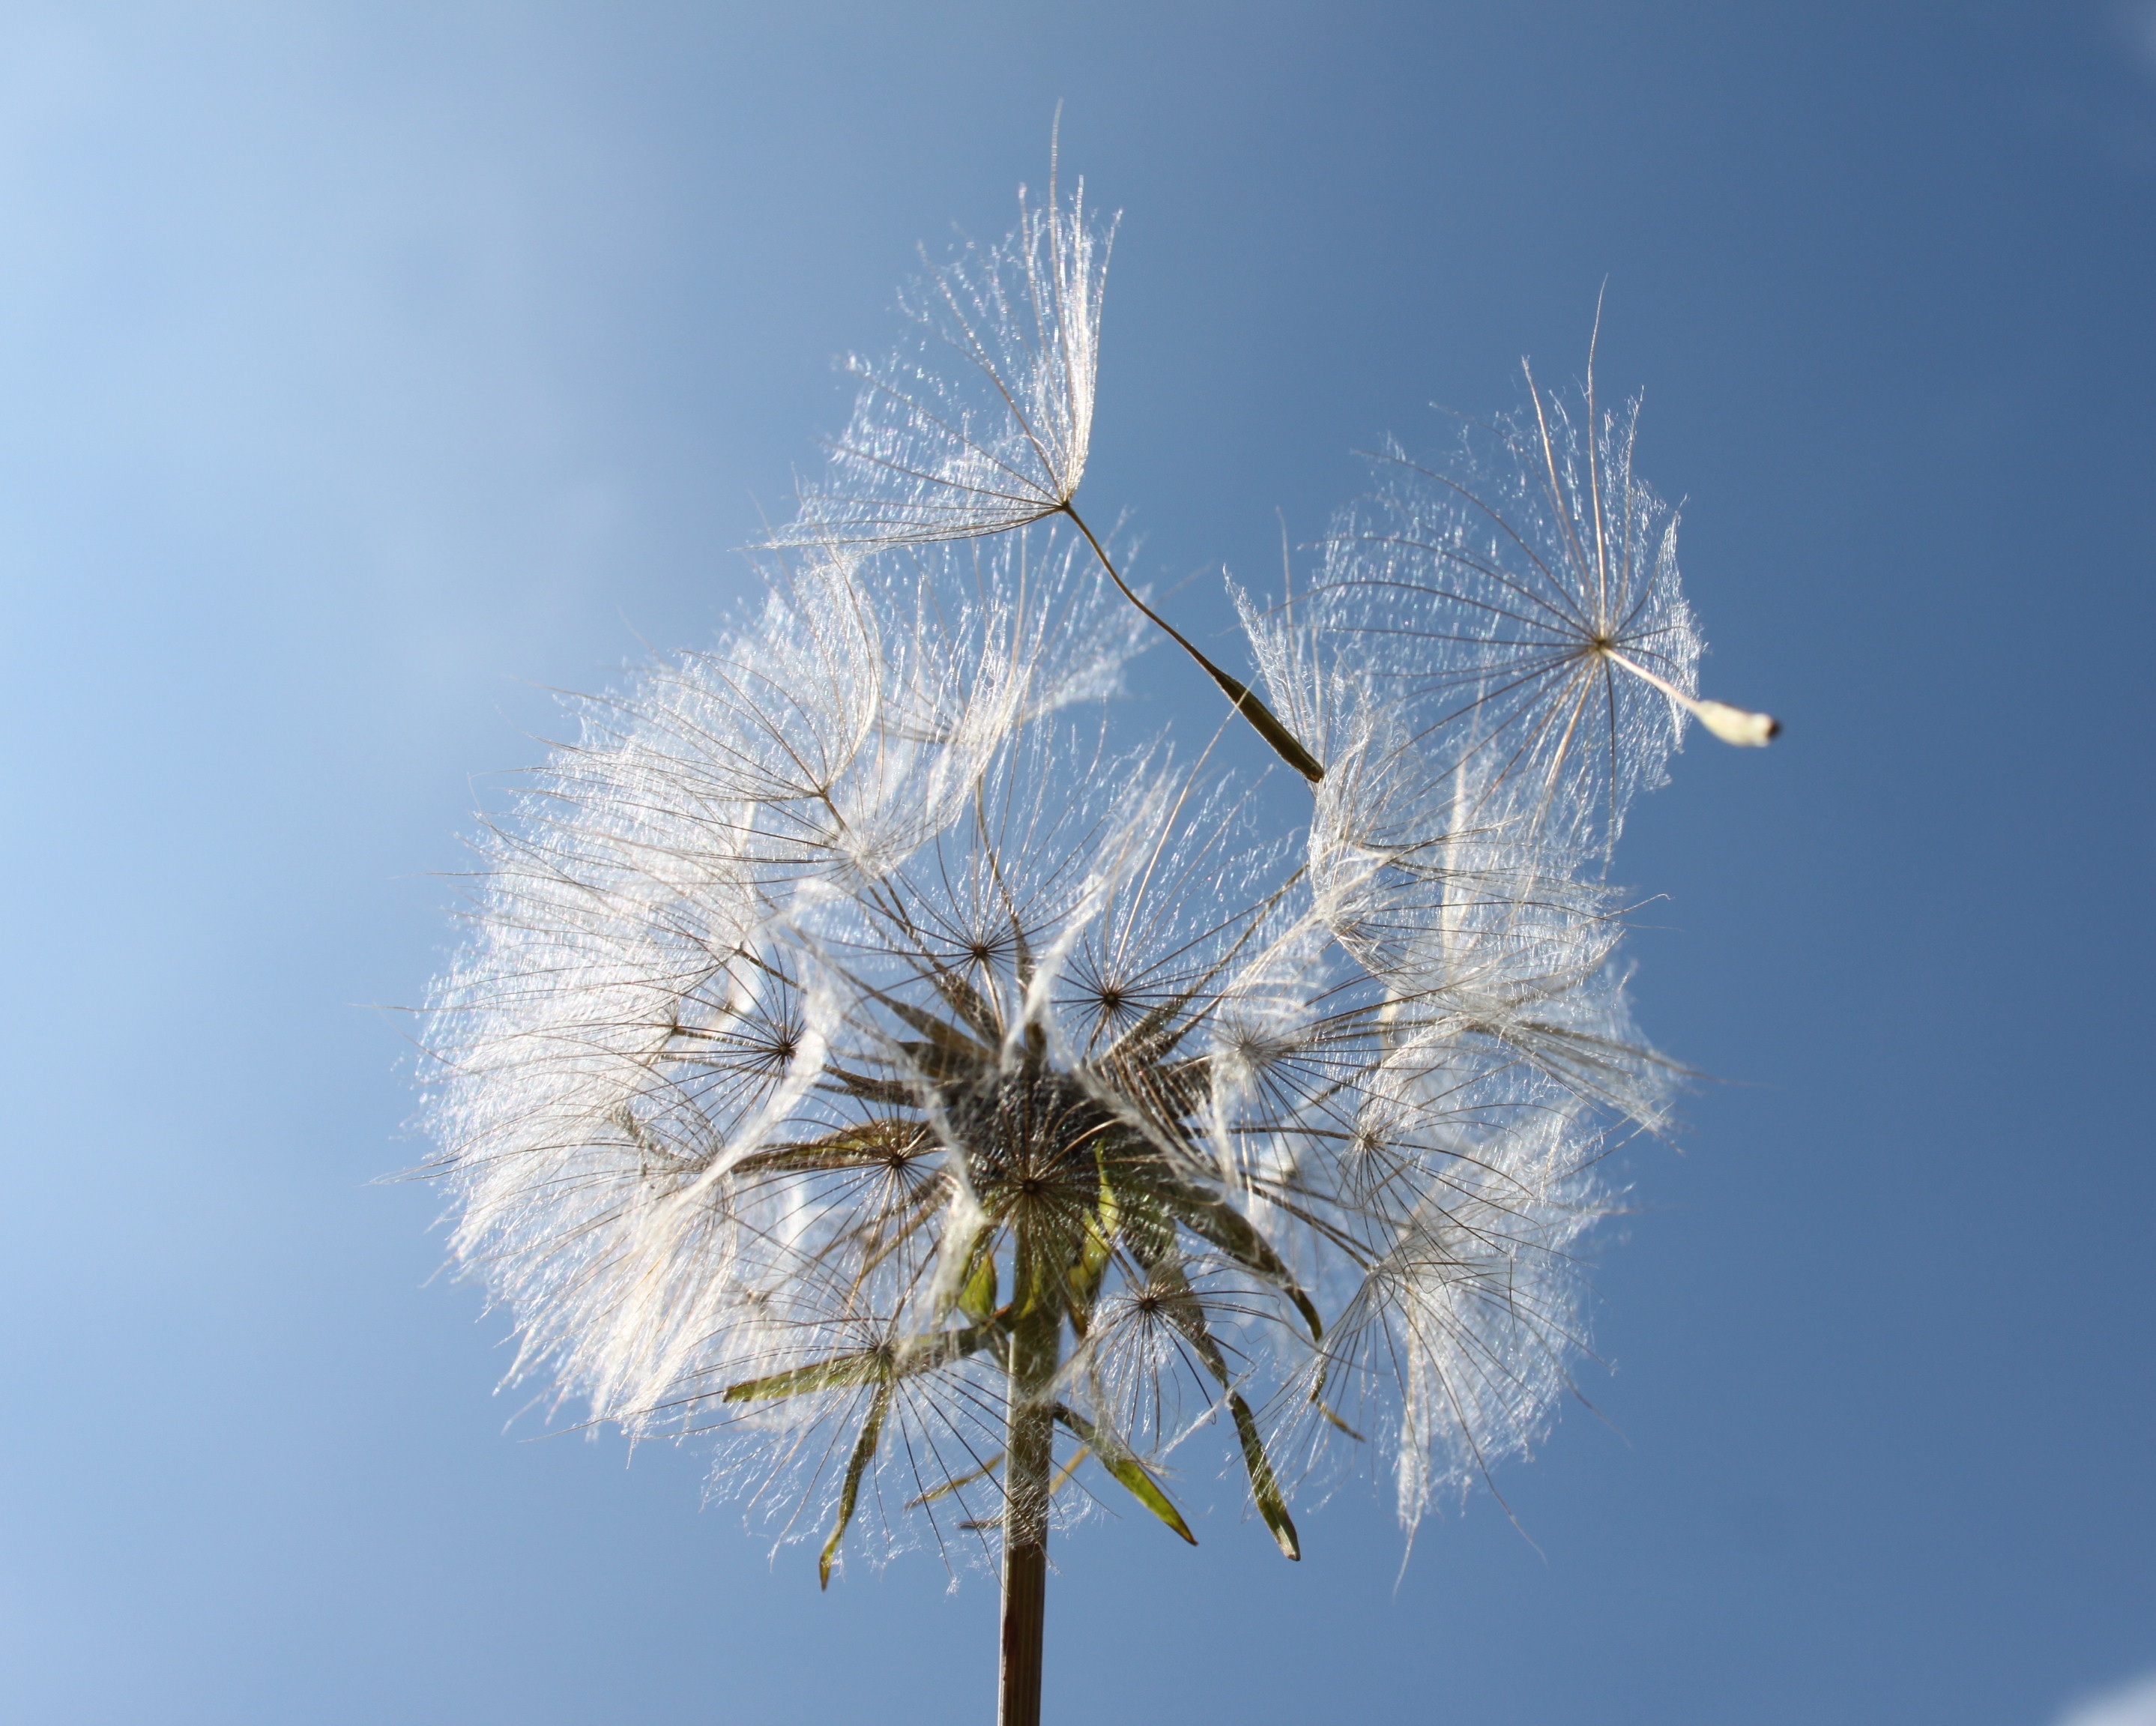
tree, nature, grass, branch, snow, winter, cloud, plant, sky, dandelion, sunlight, leaf, flower, wind, frost, ice, reflection, blue, garden, flora, season, twig, close up, seeds, freezing, macro photography, lint, flowering plant, bol, atmosphere of earth, plant stem, woody plant, land plant, arecales, wind blow